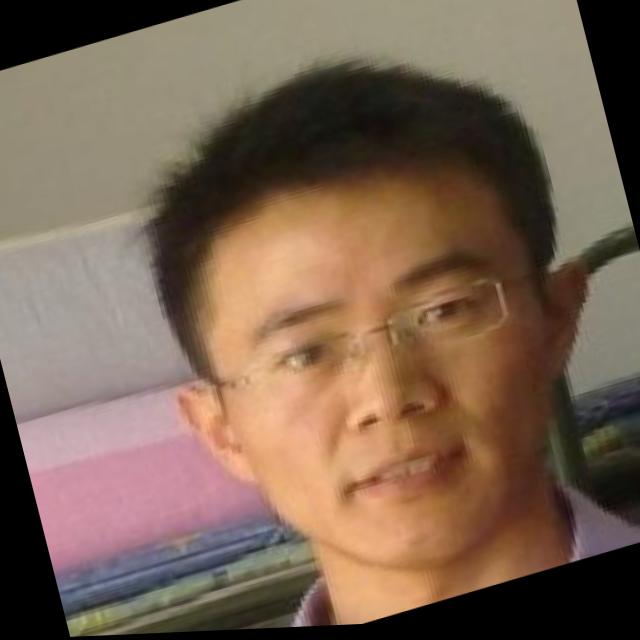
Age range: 21-44